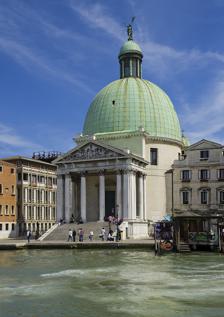
Building: San Simeone Piccolo
Country: Italy
Year built: 1738
Church of San Simeone Piccolo Church of San Simeone Piccolo Religion Affiliation Roman Catholic Province Venice Location Location Venice , Italy Shown within Venice Show map of Venice San Simeone Piccolo (Italy) Show map of Italy Geographic coordinates 45°26′25″N 12°19′21″E / 45.4402°N 12.3224°E / 45.4402; 12.3224 Architecture Architect(s) Giovanni Antonio Scalfarotto Type Church Style Neoclassic Completed 1738 San Simeone Piccolo (also called San Simeone e Giuda ) is a church in the sestiere of Santa Croce in Venice , northern Italy . From across the Grand Canal it faces the railroad terminal serving as entrypoint for most visitors to the city. History Built in 1718–38 by Giovanni Antonio Scalfarotto , the church shows the emerging eclecticism of Neoclassical architecture . It accumulates academic architectural quotations, much like the contemporaneous Karlskirche in Vienna . Wittkower, in his monograph, acknowledges San Simeone is modeled on the Pantheon with a temple-front pronaos , on the other hand, the peaked dome recalls Longhena's more embellished and prominent Santa Maria della Salute church. The centralized circular church design and the metal dome recalls Byzantine models and San Marco , though the numerous centrifugal chapels are characteristic of Post-Tridentine churches. This was one of the last churches built in Venice, in one of its poorer sestieri . The pediment of the entrance has a marble relief depicting "The Martyrdom of the Saints" by Francesco Penso , known as "il Cabianca." Saint Simon was apparently the martyred cousin of Christ, martyred as a Jew by the Romans. The mass is celebrated according to the 1962 Roman Missal by the Priestly Fraternity of St. Peter . View of the interior of the church. Design and architecture The church has a Neoclassic style, with an oval cup dome, specially designed with the intent of making the church seem larger than it actually is. It also goes slightly underground, where there lies some religious depictions and paintings. Around the interior of San Simeone Piccolo there are several altar rooms, notorious for minor operas. On these altars some other artworks by Antonio Marinetti , Francesco Polazzo , and others. Today, some parts of the building are forbidden from public visitation. References